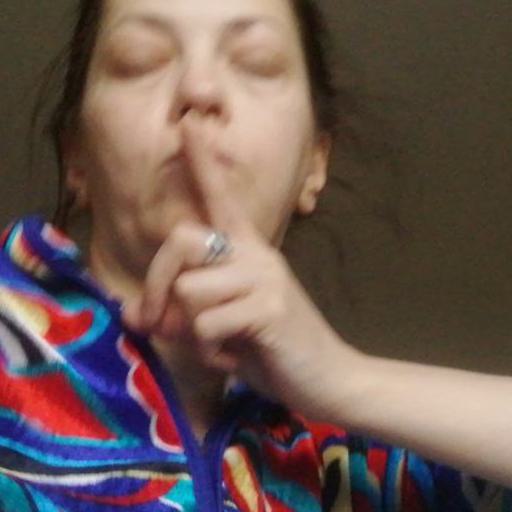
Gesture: mute